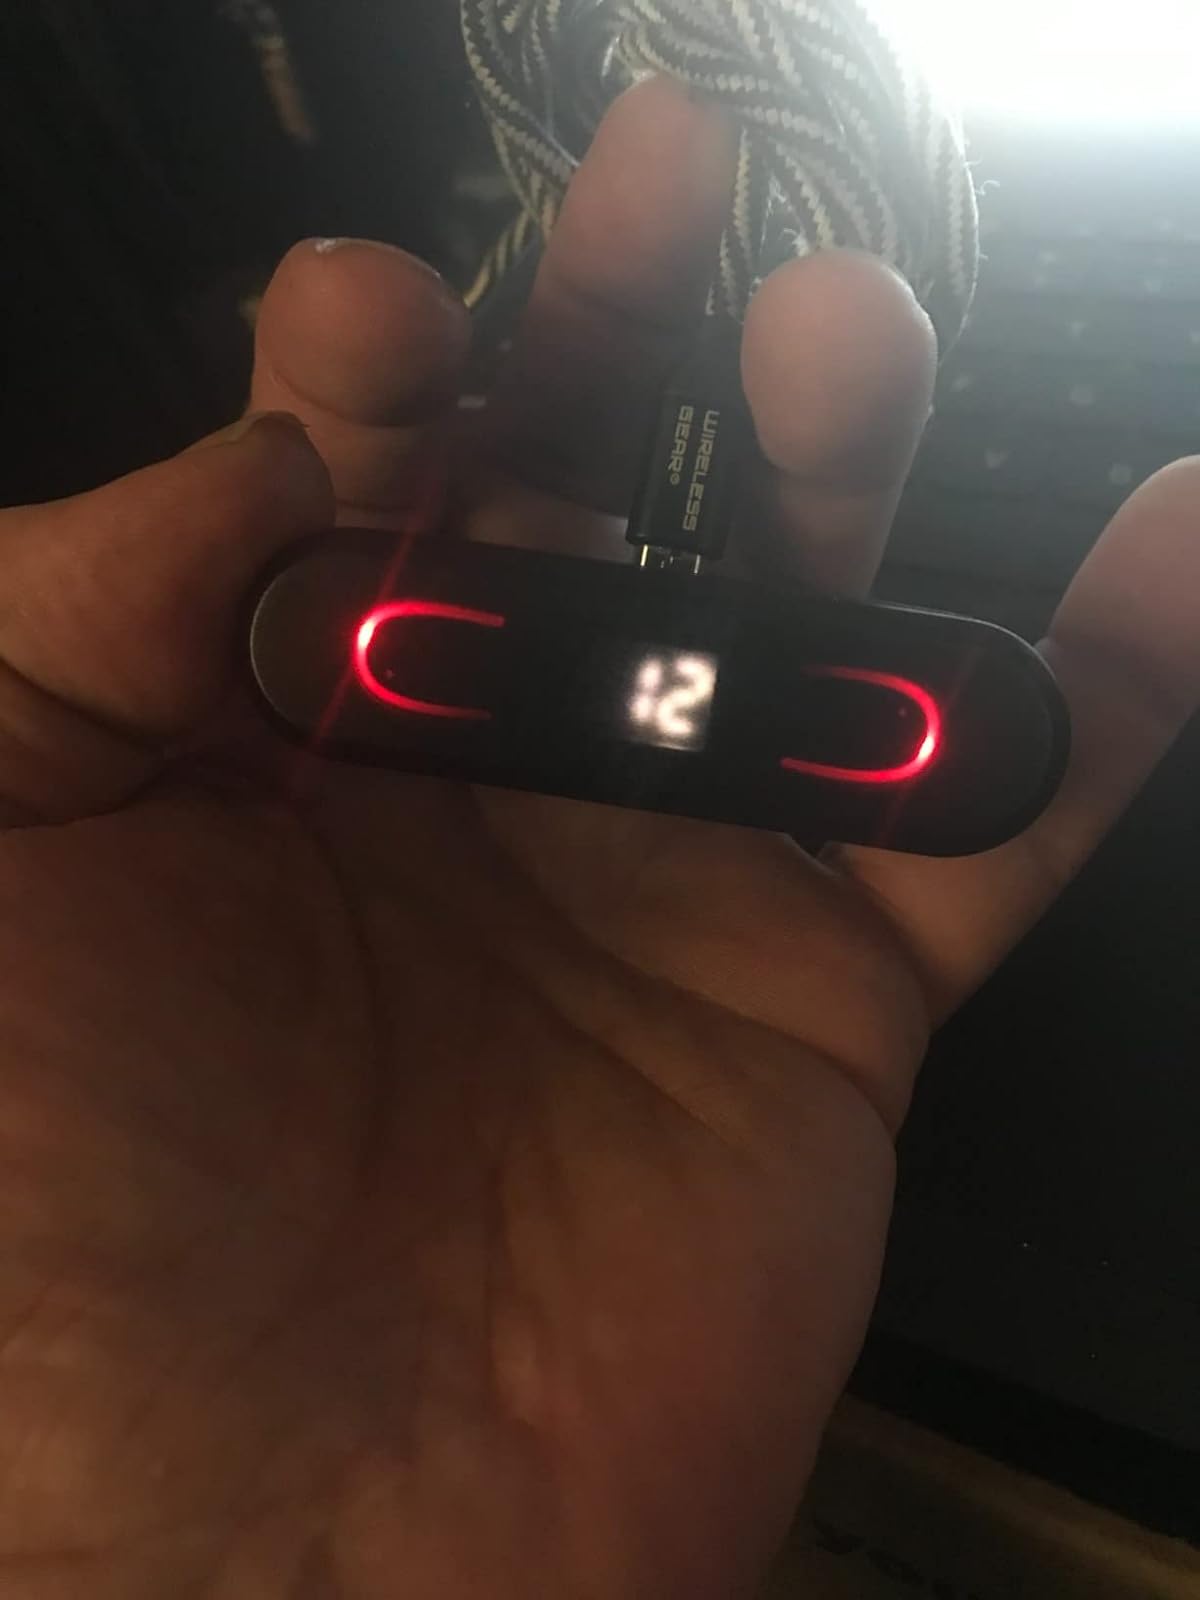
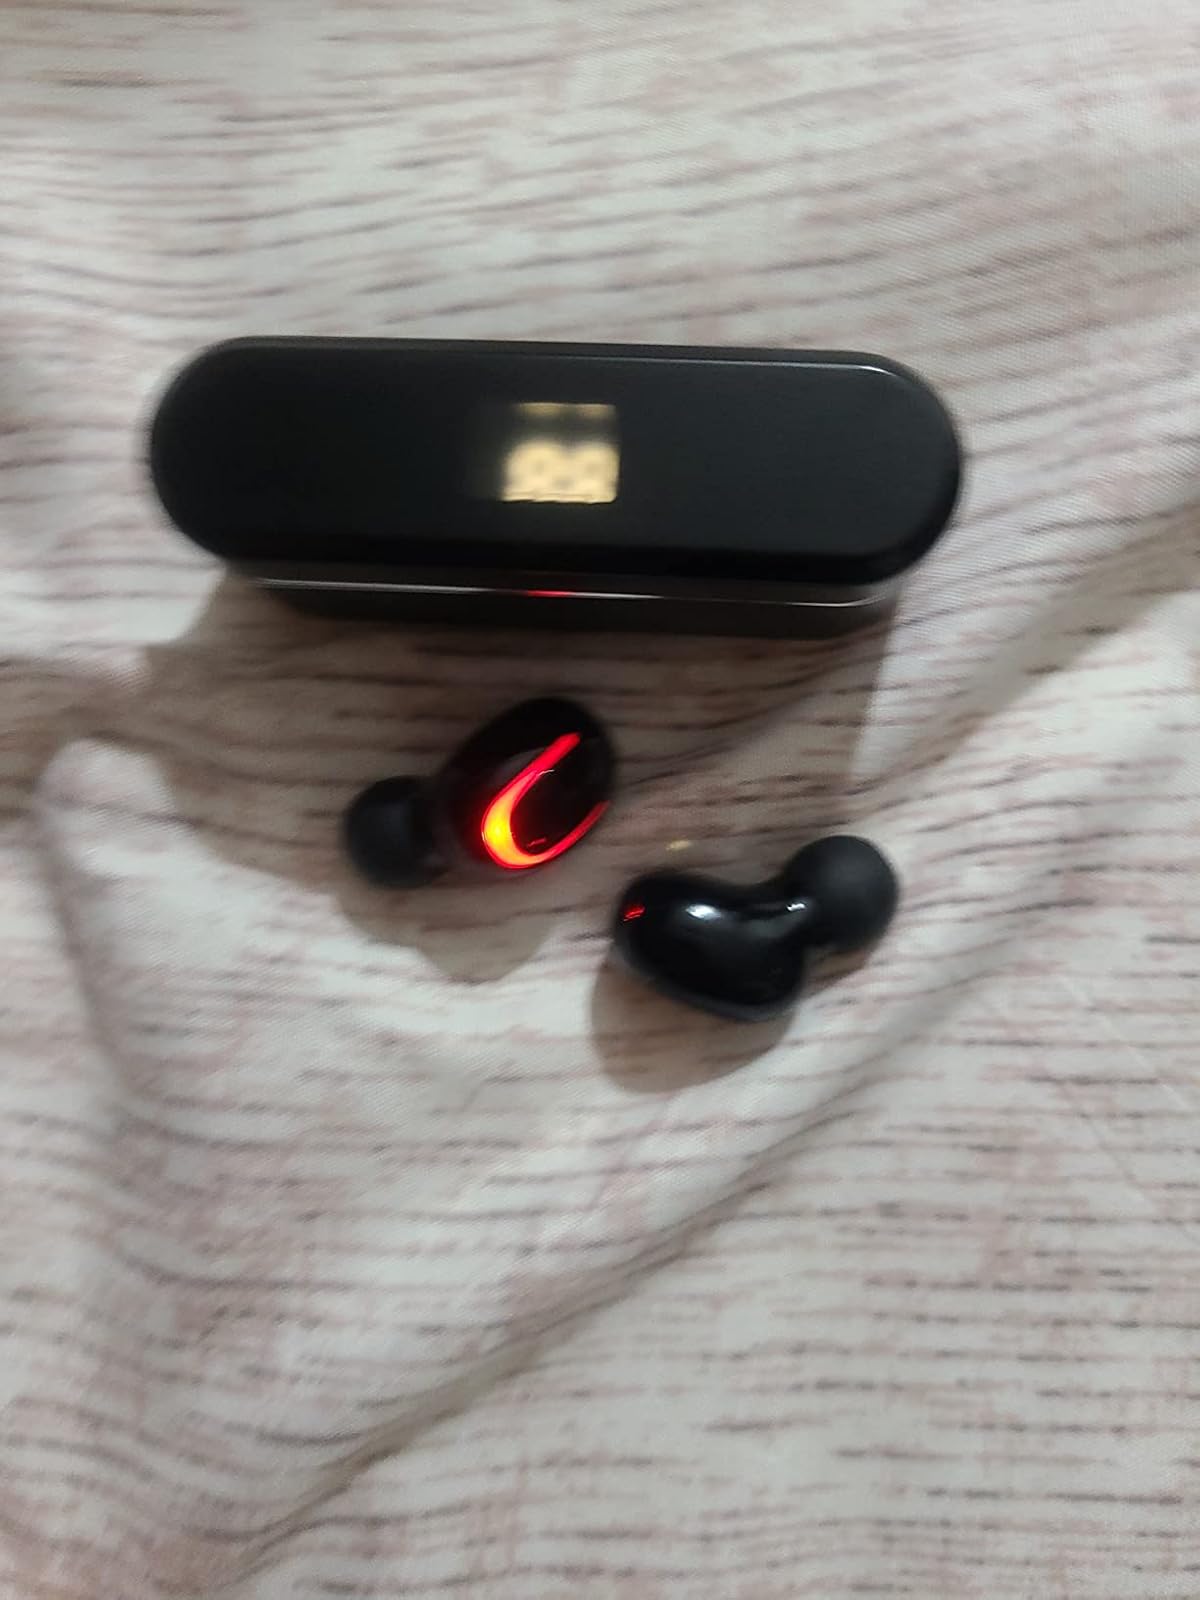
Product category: earbuds
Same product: yes